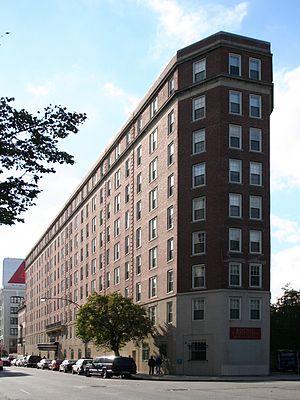
Fenway-Kenmore est un quartier de Boston, dans le Massachusetts, au nord-est des États-Unis. Bien qu'il soit considéré comme un quartier administratif, il est composé de nombreuses sections distinctes qui sont presque toujours qualifiés de Fenway, Kenmore Square ou Kenmore. En outre, le quartier de Fenway est divisé en deux sous-quartiers communément appelés East Fenway/Symphony et West Fenway.